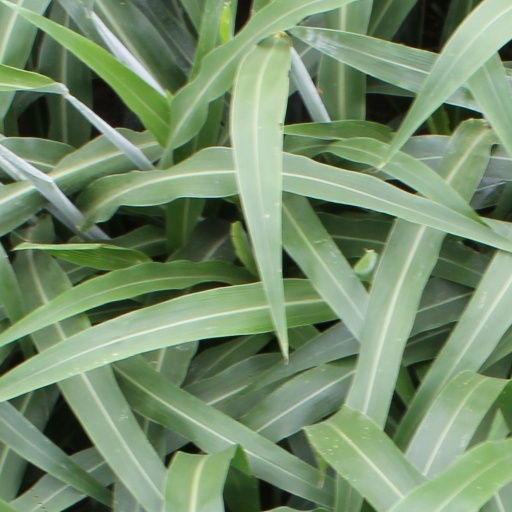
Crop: sorghum